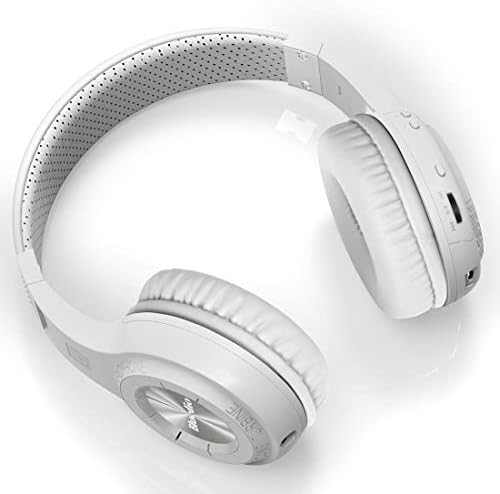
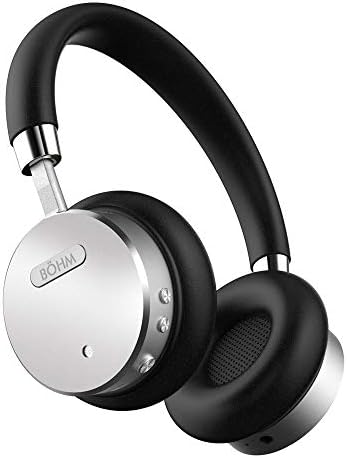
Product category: headphones
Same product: no